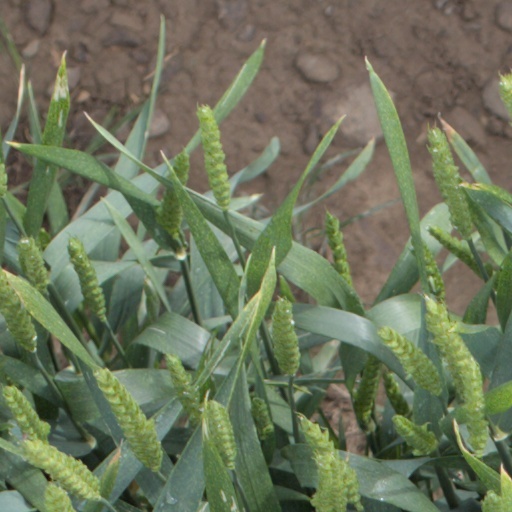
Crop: wheat